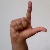
The image shows a hand gesture representing the letter 'L' in Indian Sign Language.